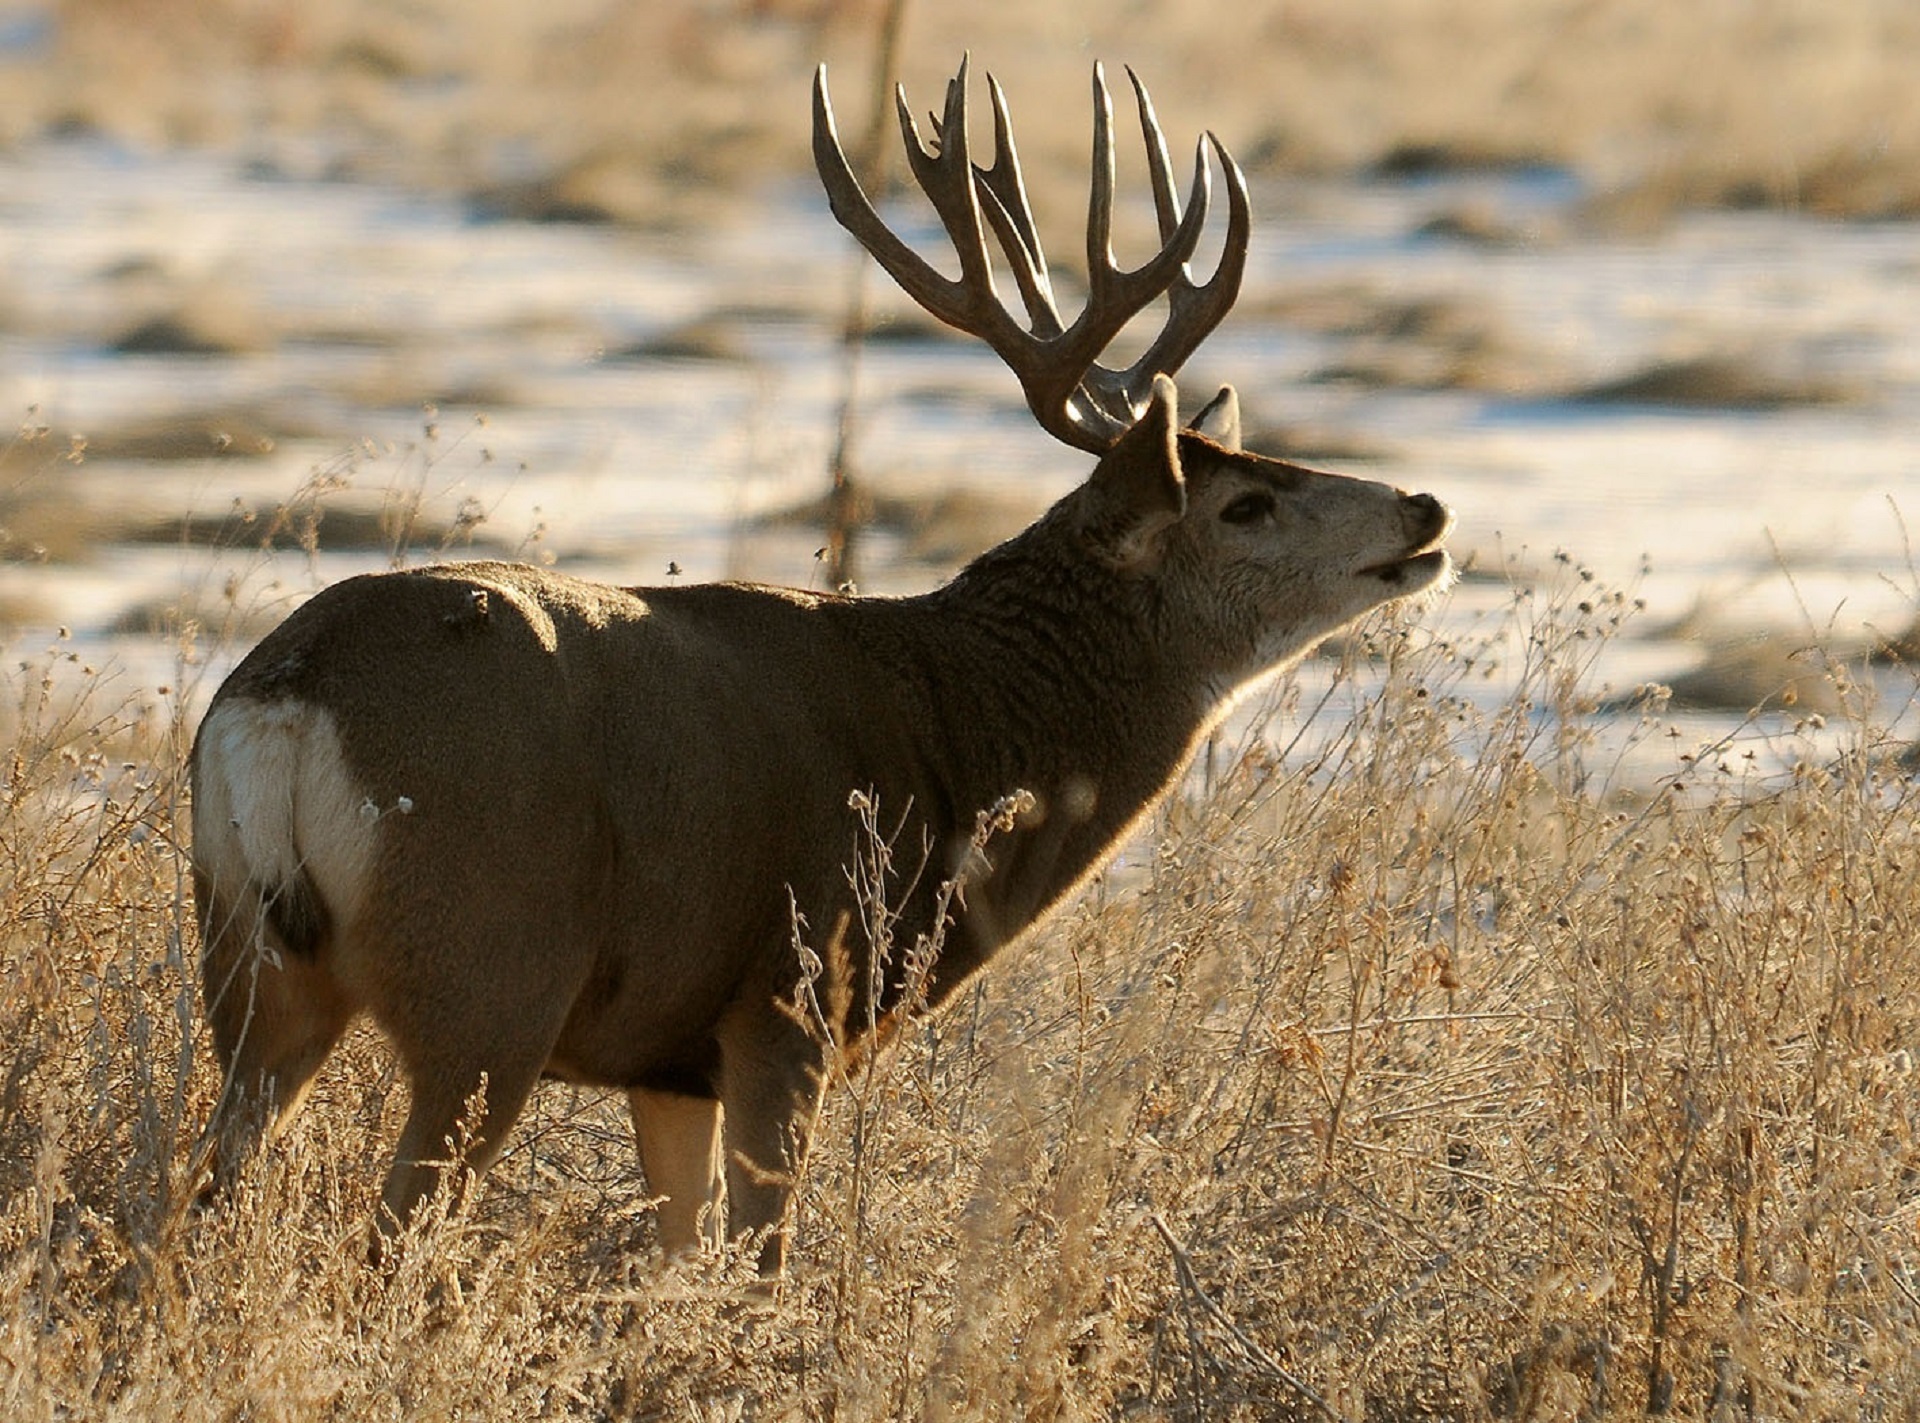
nature, grass, meadow, prairie, looking, male, wildlife, deer, horn, mammal, rack, fauna, outdoors, vertebrate, antlers, horns, buck, elk, white tailed deer